Early modern European cuisine

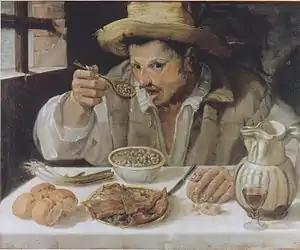
Beans were among the most important staples for the early modern Tuscans; "The Beaneater" by Annibale Carracci, 1580–90.

In Italy, a didactic switch occurred during the early modern era which changed the cuisine from one of high court cuisine, to a regional local cuisine by the end of the era. In the beginning of the era the courts of Florence, Rome, Venice, and Ferrara were an integral component to the creation of fine cooking in Italy with the court of Estes in Ferrara a central figure to the creation of this high-cuisine. A number of chefs were integral to this process, including Cristoforo di Messisbugo, steward to Ippolito d'Este, published "Banchetti Composizioni di Vivande" in 1549, which detailed banquets in the first half of the book, while the second half of the book featured a multitude of recipes for items such as pies and tarts (containing 124 recipes with various fillings).